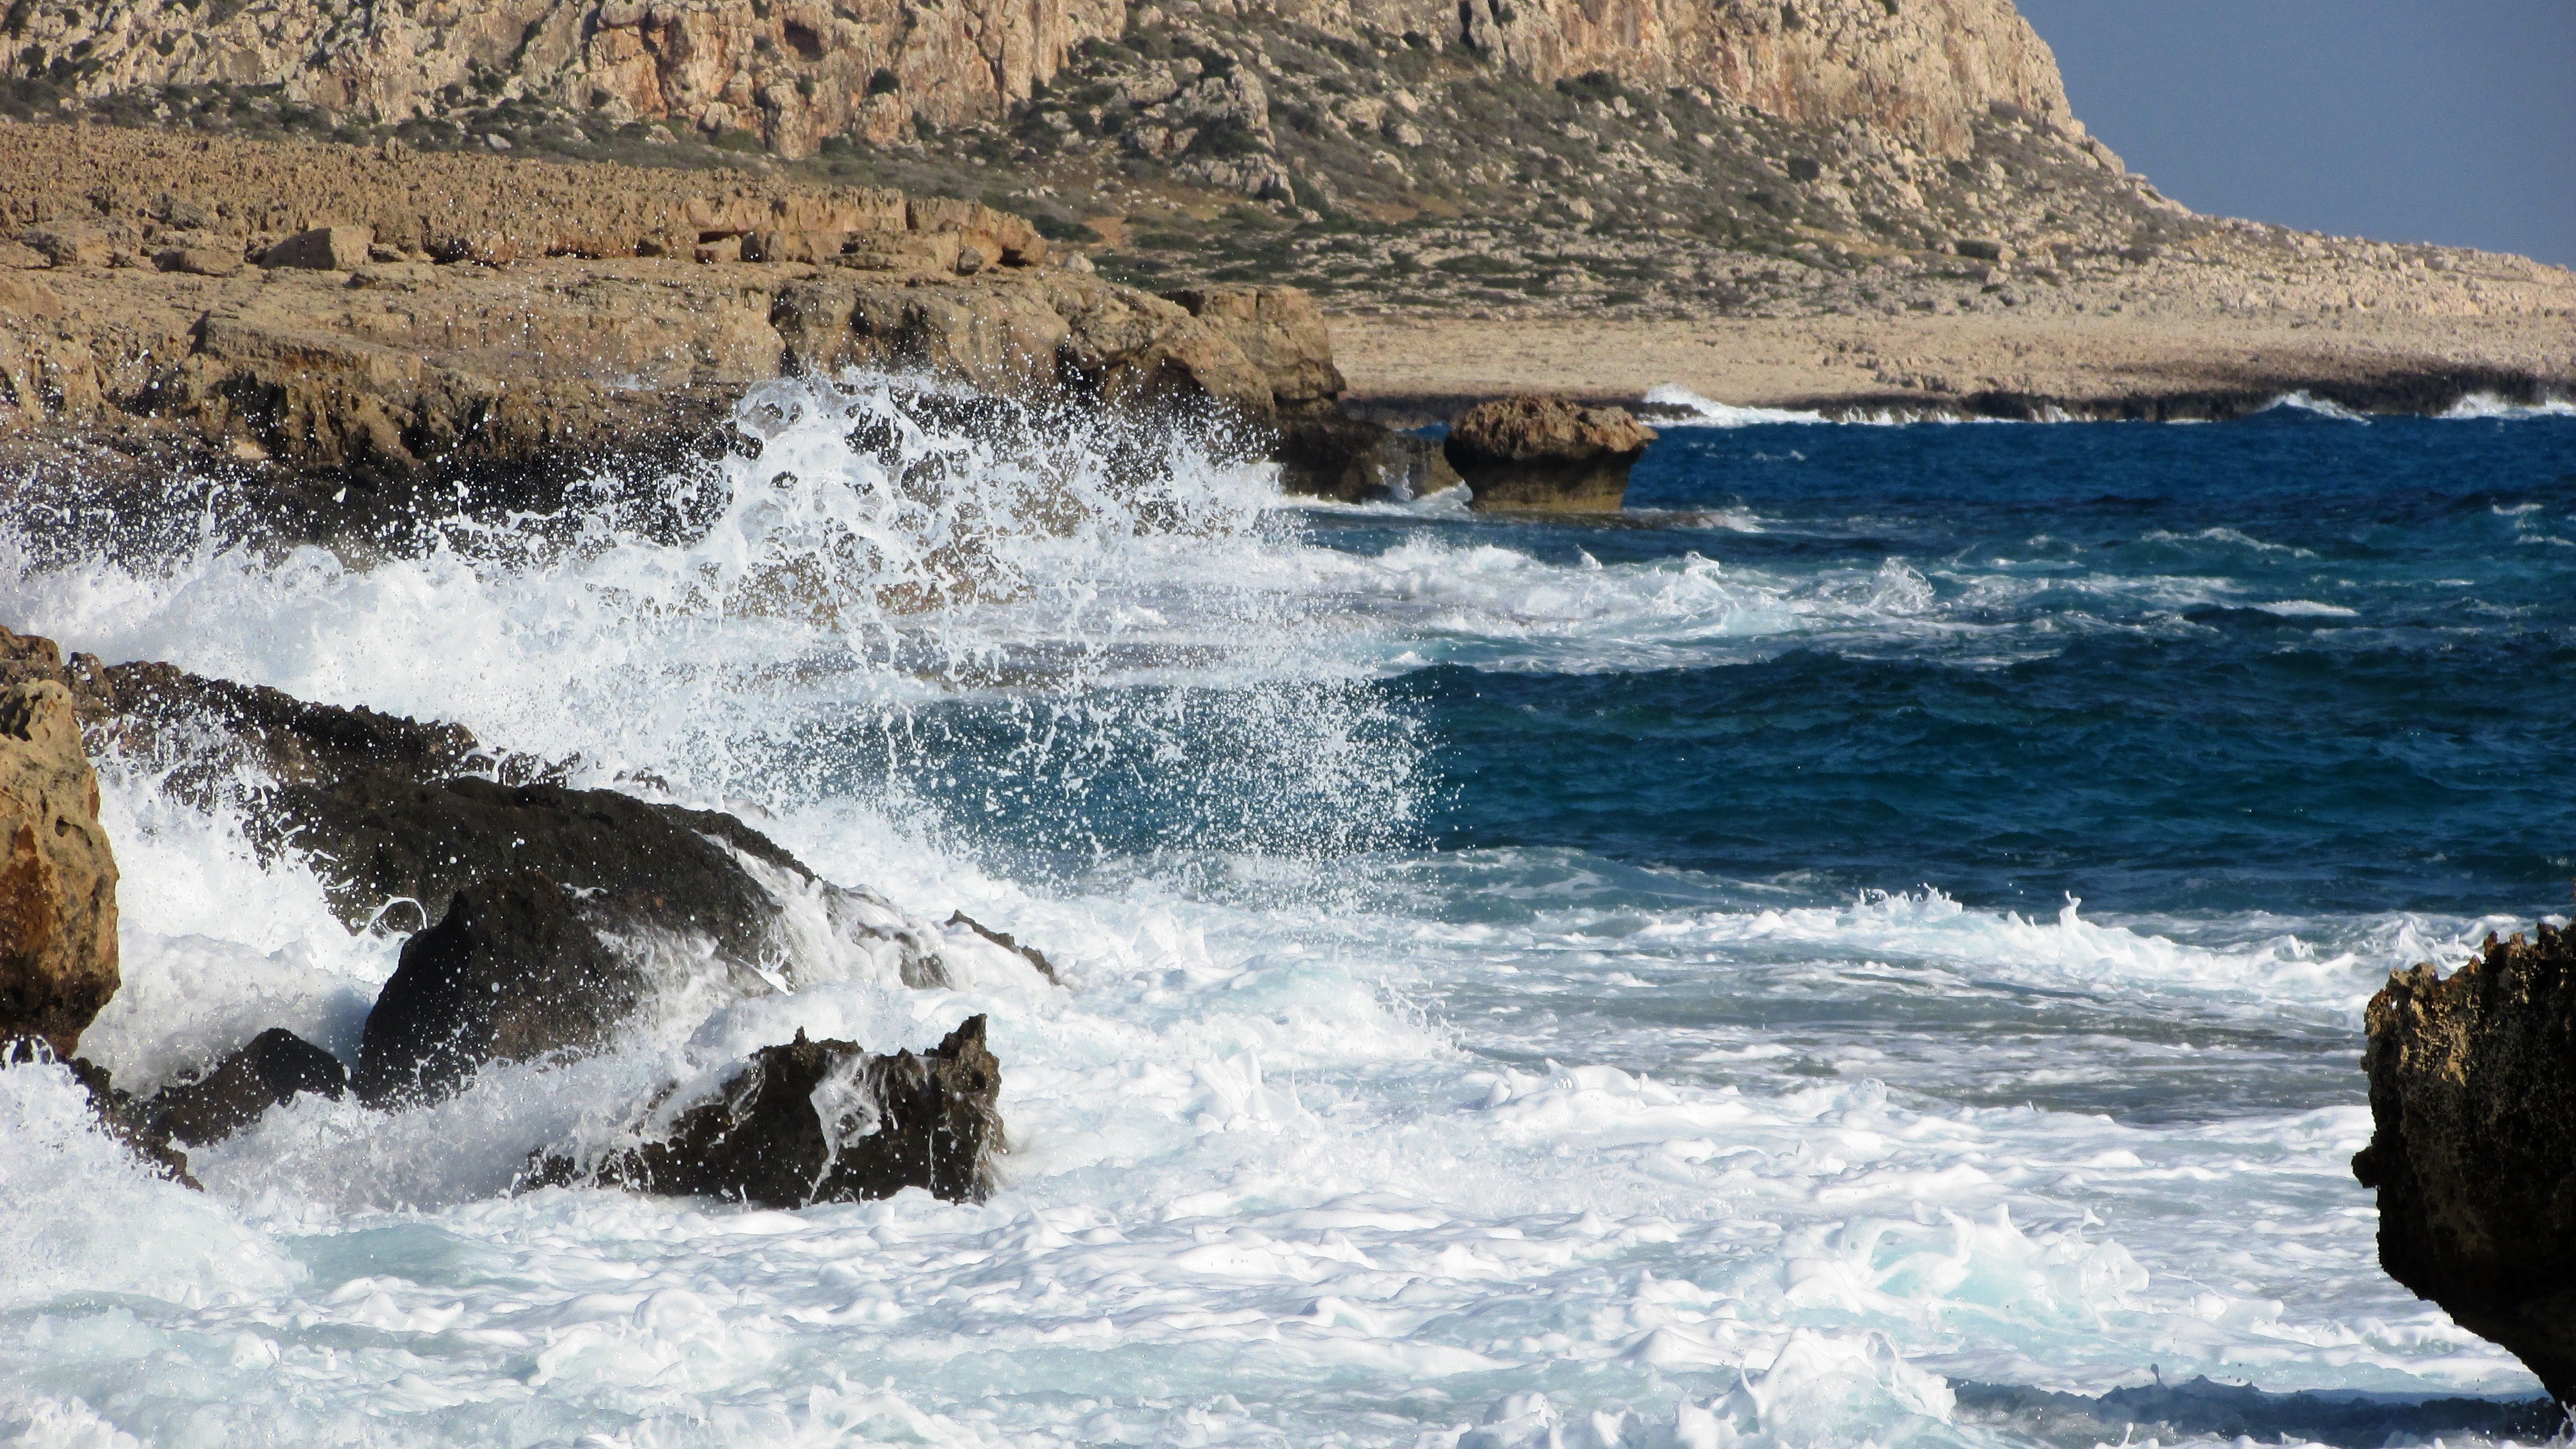
beach, landscape, sea, coast, water, rock, ocean, shore, wave, cliff, foam, cove, spray, bay, rapid, terrain, body of water, cavo greko, cyprus, cape, smashing, wind wave